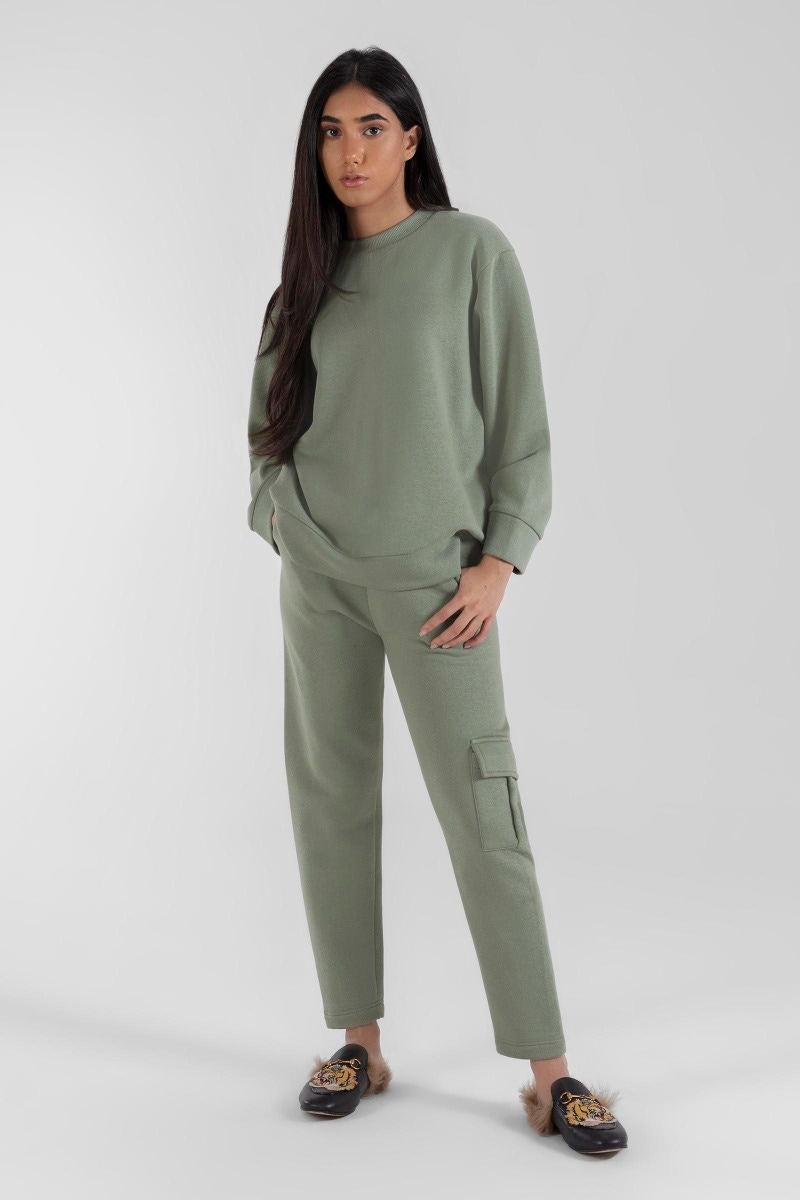
green cargo joggers pants